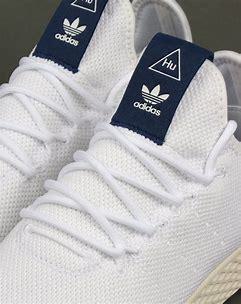
Brand: Adidas
Model: PW Tennis HU